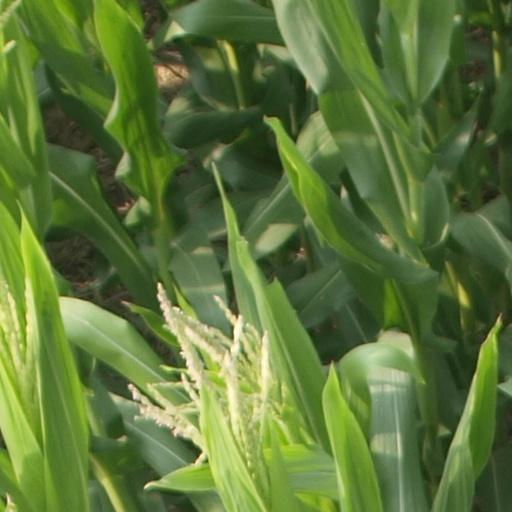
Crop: maize; corn